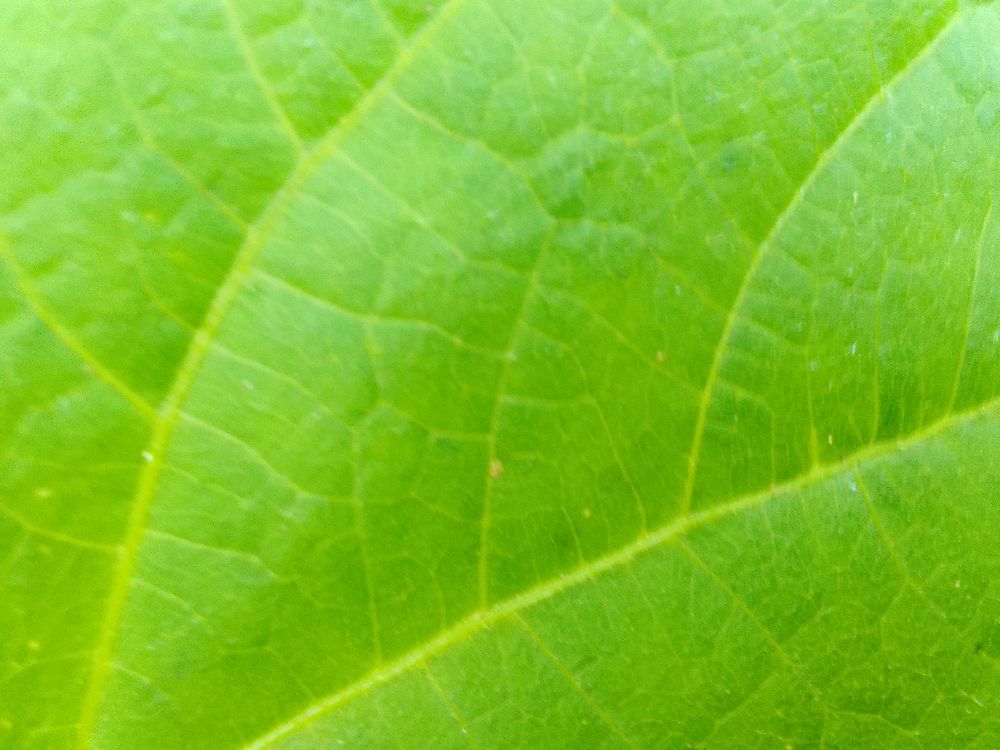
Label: healthy